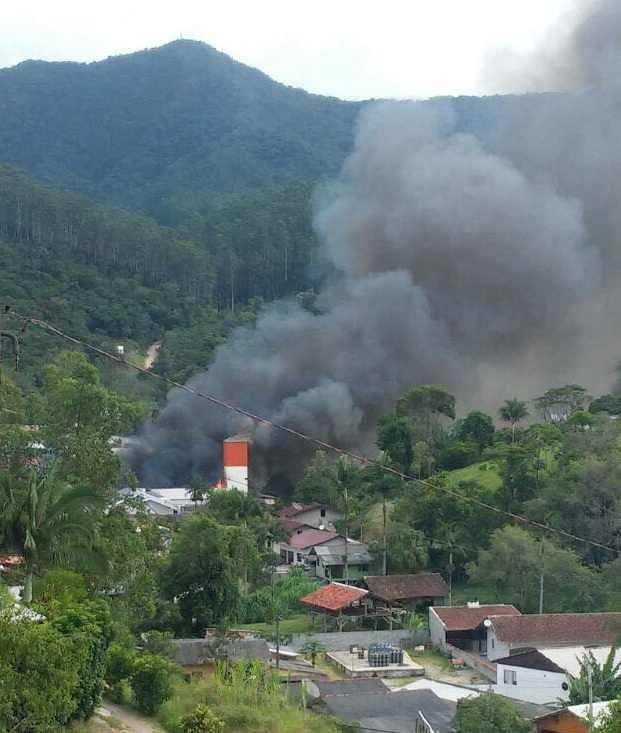
Fire: yes
Smoke: yes